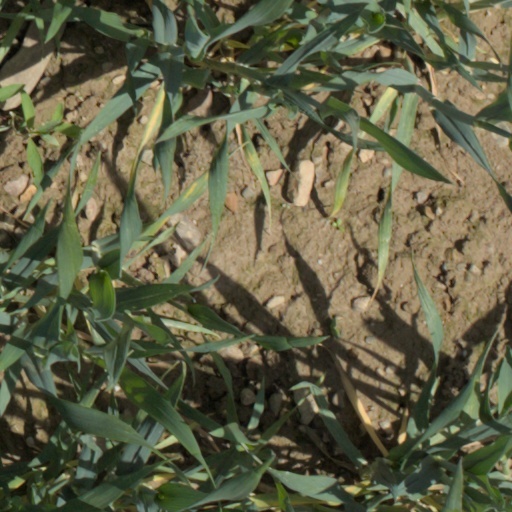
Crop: wheat